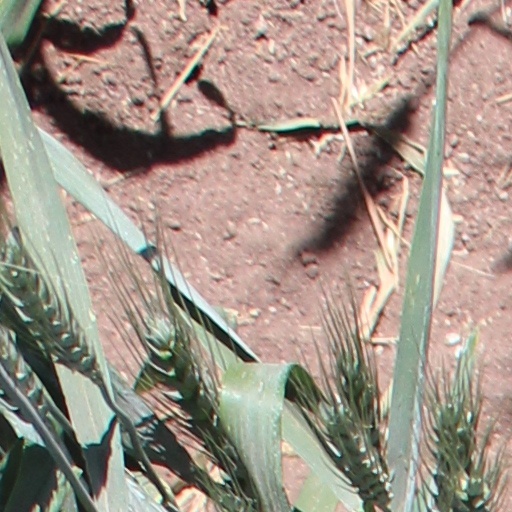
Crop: wheat